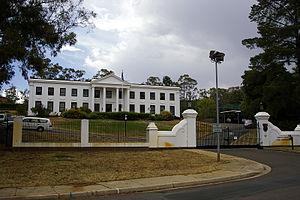
Voici les représentations diplomatiques de l'Afrique du Sud à l'étranger: